Nina Girado

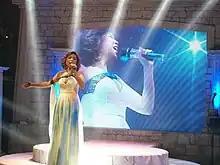
Nina performing "One Moment in Time" on her Timeless: Tribute to a Diva concert.

In January 2009, "ASAP", a musical variety show on ABS-CBN where Nina has been a regular performer since 2003, paired her with other artists who are also in-demand performers in various bars and restaurants. Among them are Duncan Ramos, Aiza Seguerra, MYMP, Sitti and Richard Poon, forming a group called the "Sessionistas." The Sessionistas became the most-requested jamming segment on the show, leading the ABS-CBN management to stage the ASAP Sessionistas Live concert at the Araneta Coliseum. The concert at the big dome was sold-out, and it was followed with other sold-out concerts in Cebu City, Batangas City and in their U.S. tour. On May 8, 2009, Nina was invited as special guest on STAR World's variety talk show, "Asia Uncut", making her the second and last Filipino to appear in the show, next to Lea Salonga. During her interview, she was officially declared as the "Asia's Soul Siren." In 2009, Nina publicly announced that she would file an estafa (fraud) case against ex-boyfriend Nyoy Volante's parents, Evangeline and Oliver, due to failure in fully settling their debts amounting to ₱1.4 million in total. She decided to finally take legal action after the couple broke the compromise agreement between the two parties.